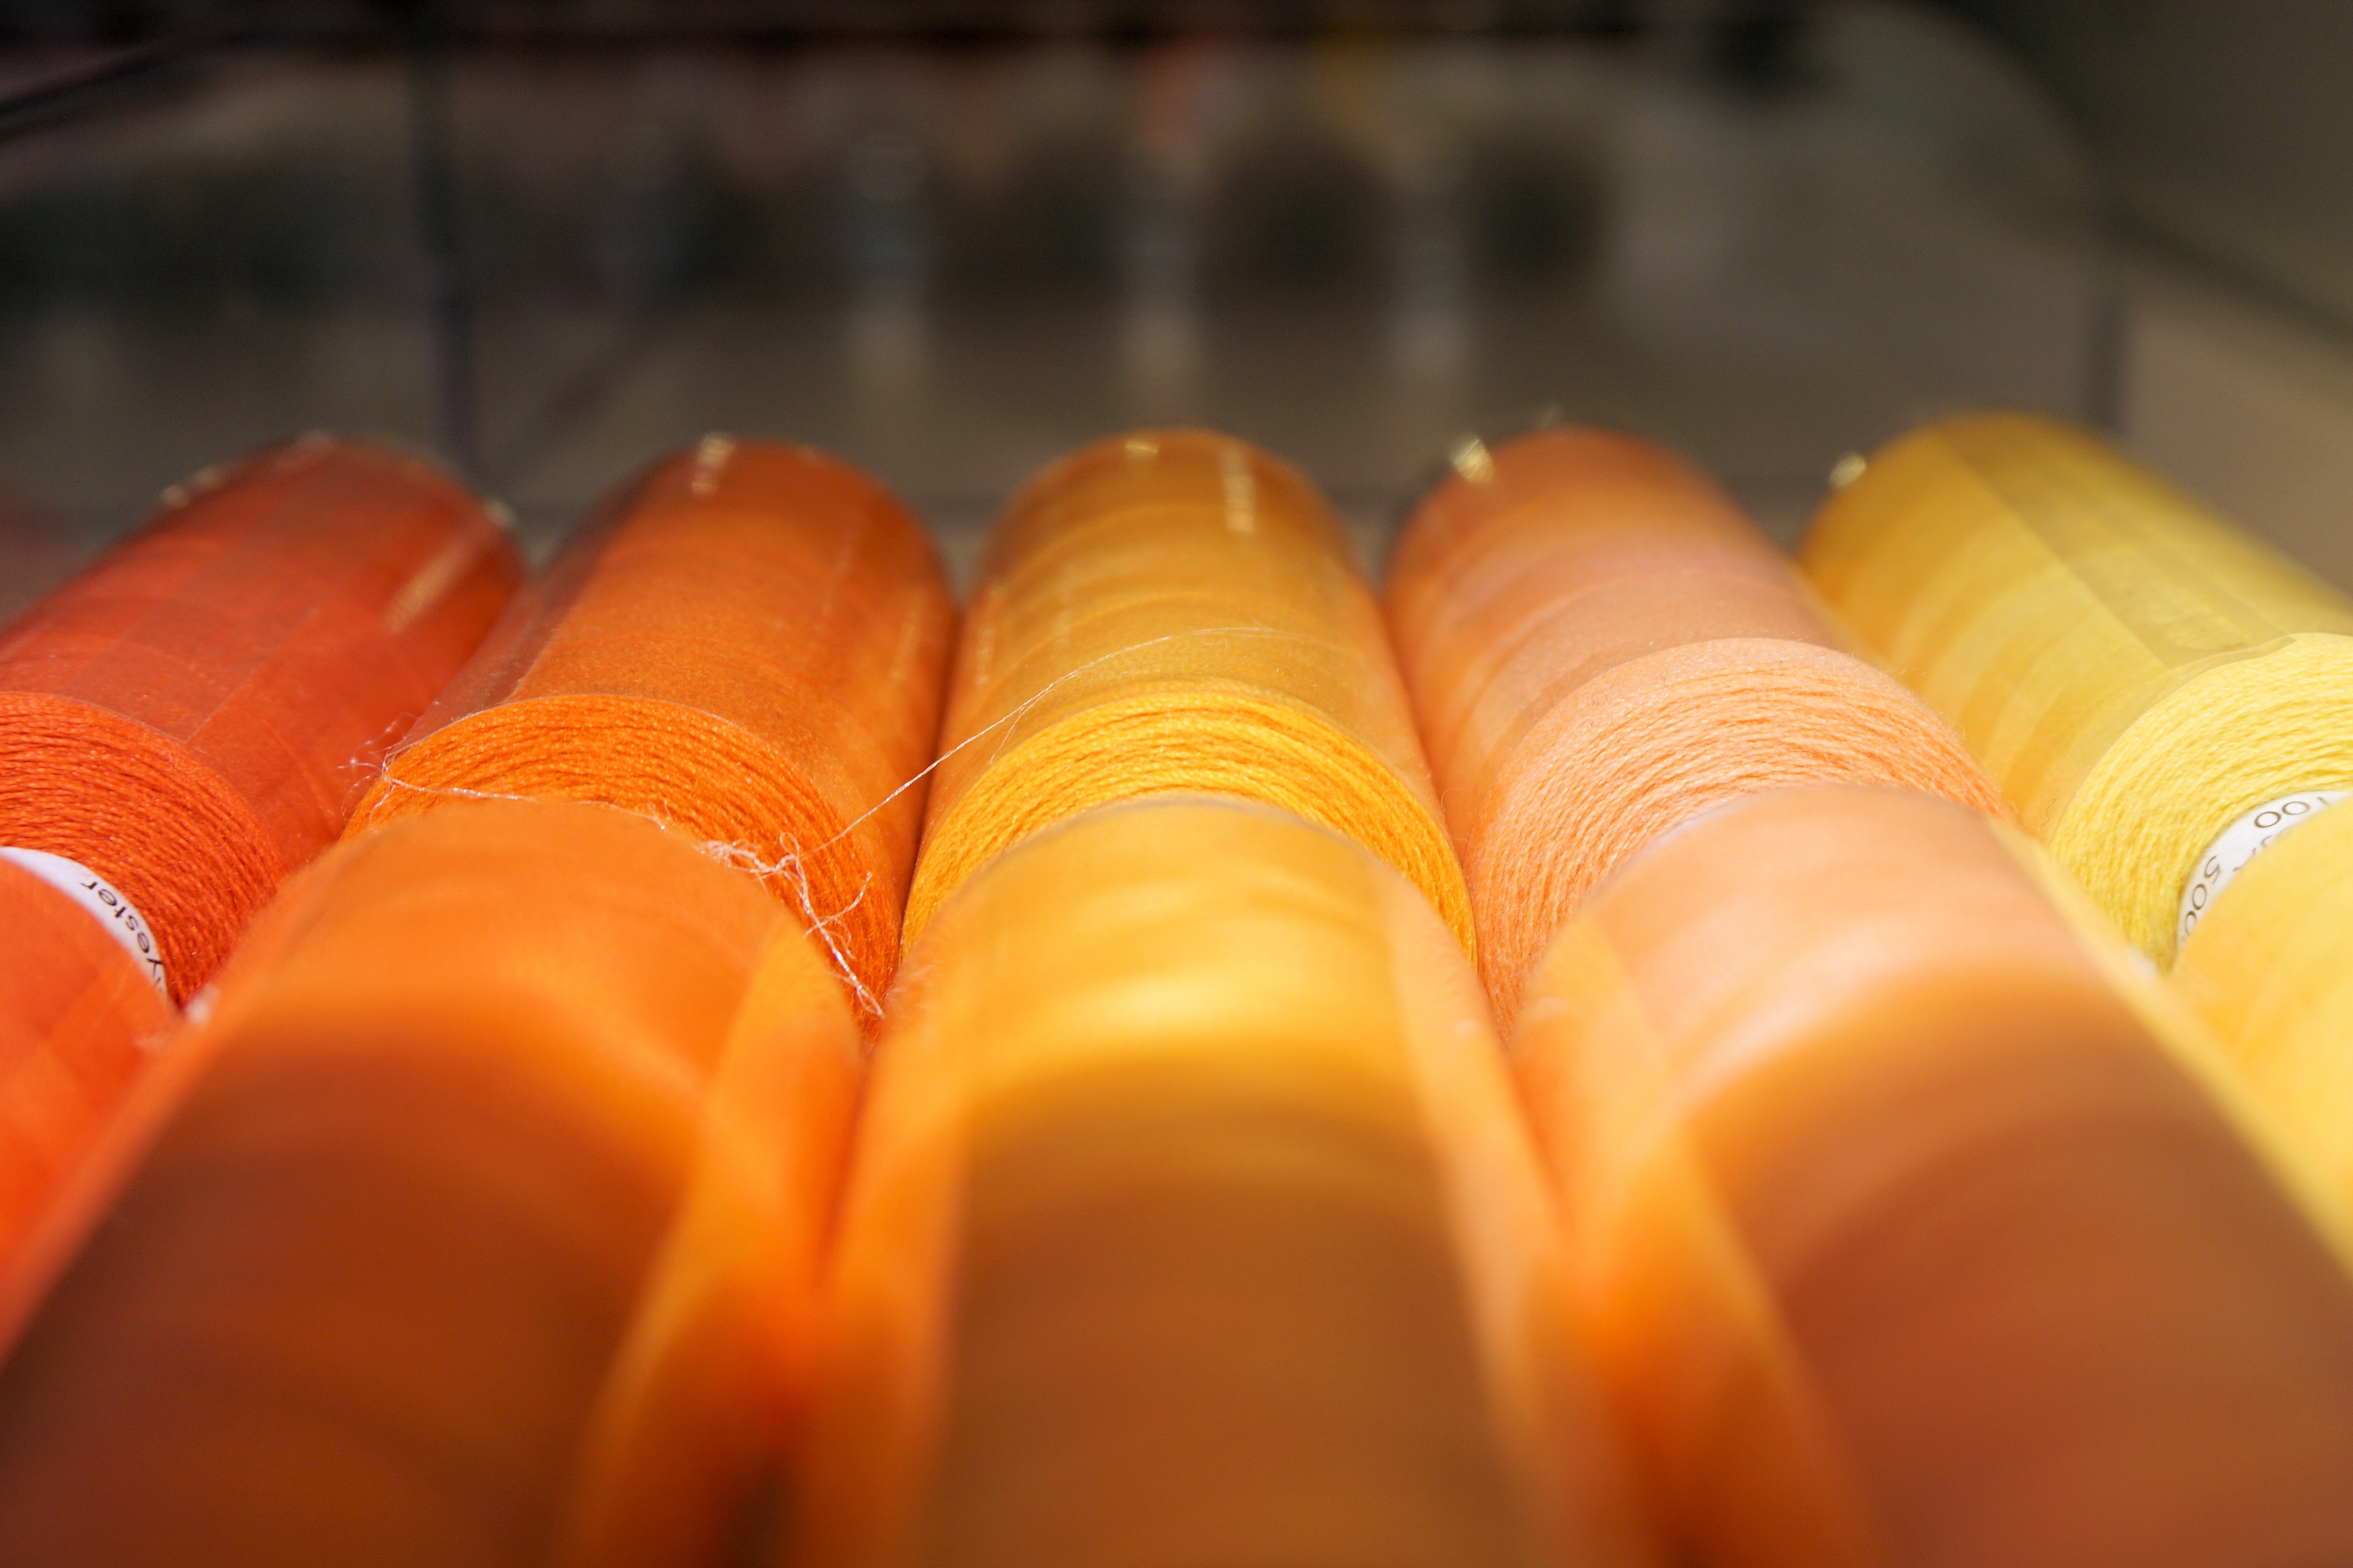
hand, orange, finger, food, red, produce, color, craft, colorful, yellow, nail, yarn, carrot, coil, thread, sew, close up, sewing thread, bobbin, roll, schneider, macro photography, coiled, thread spool, haberdashery, sewing accessories, clothcraft, fadenrolle, sew on